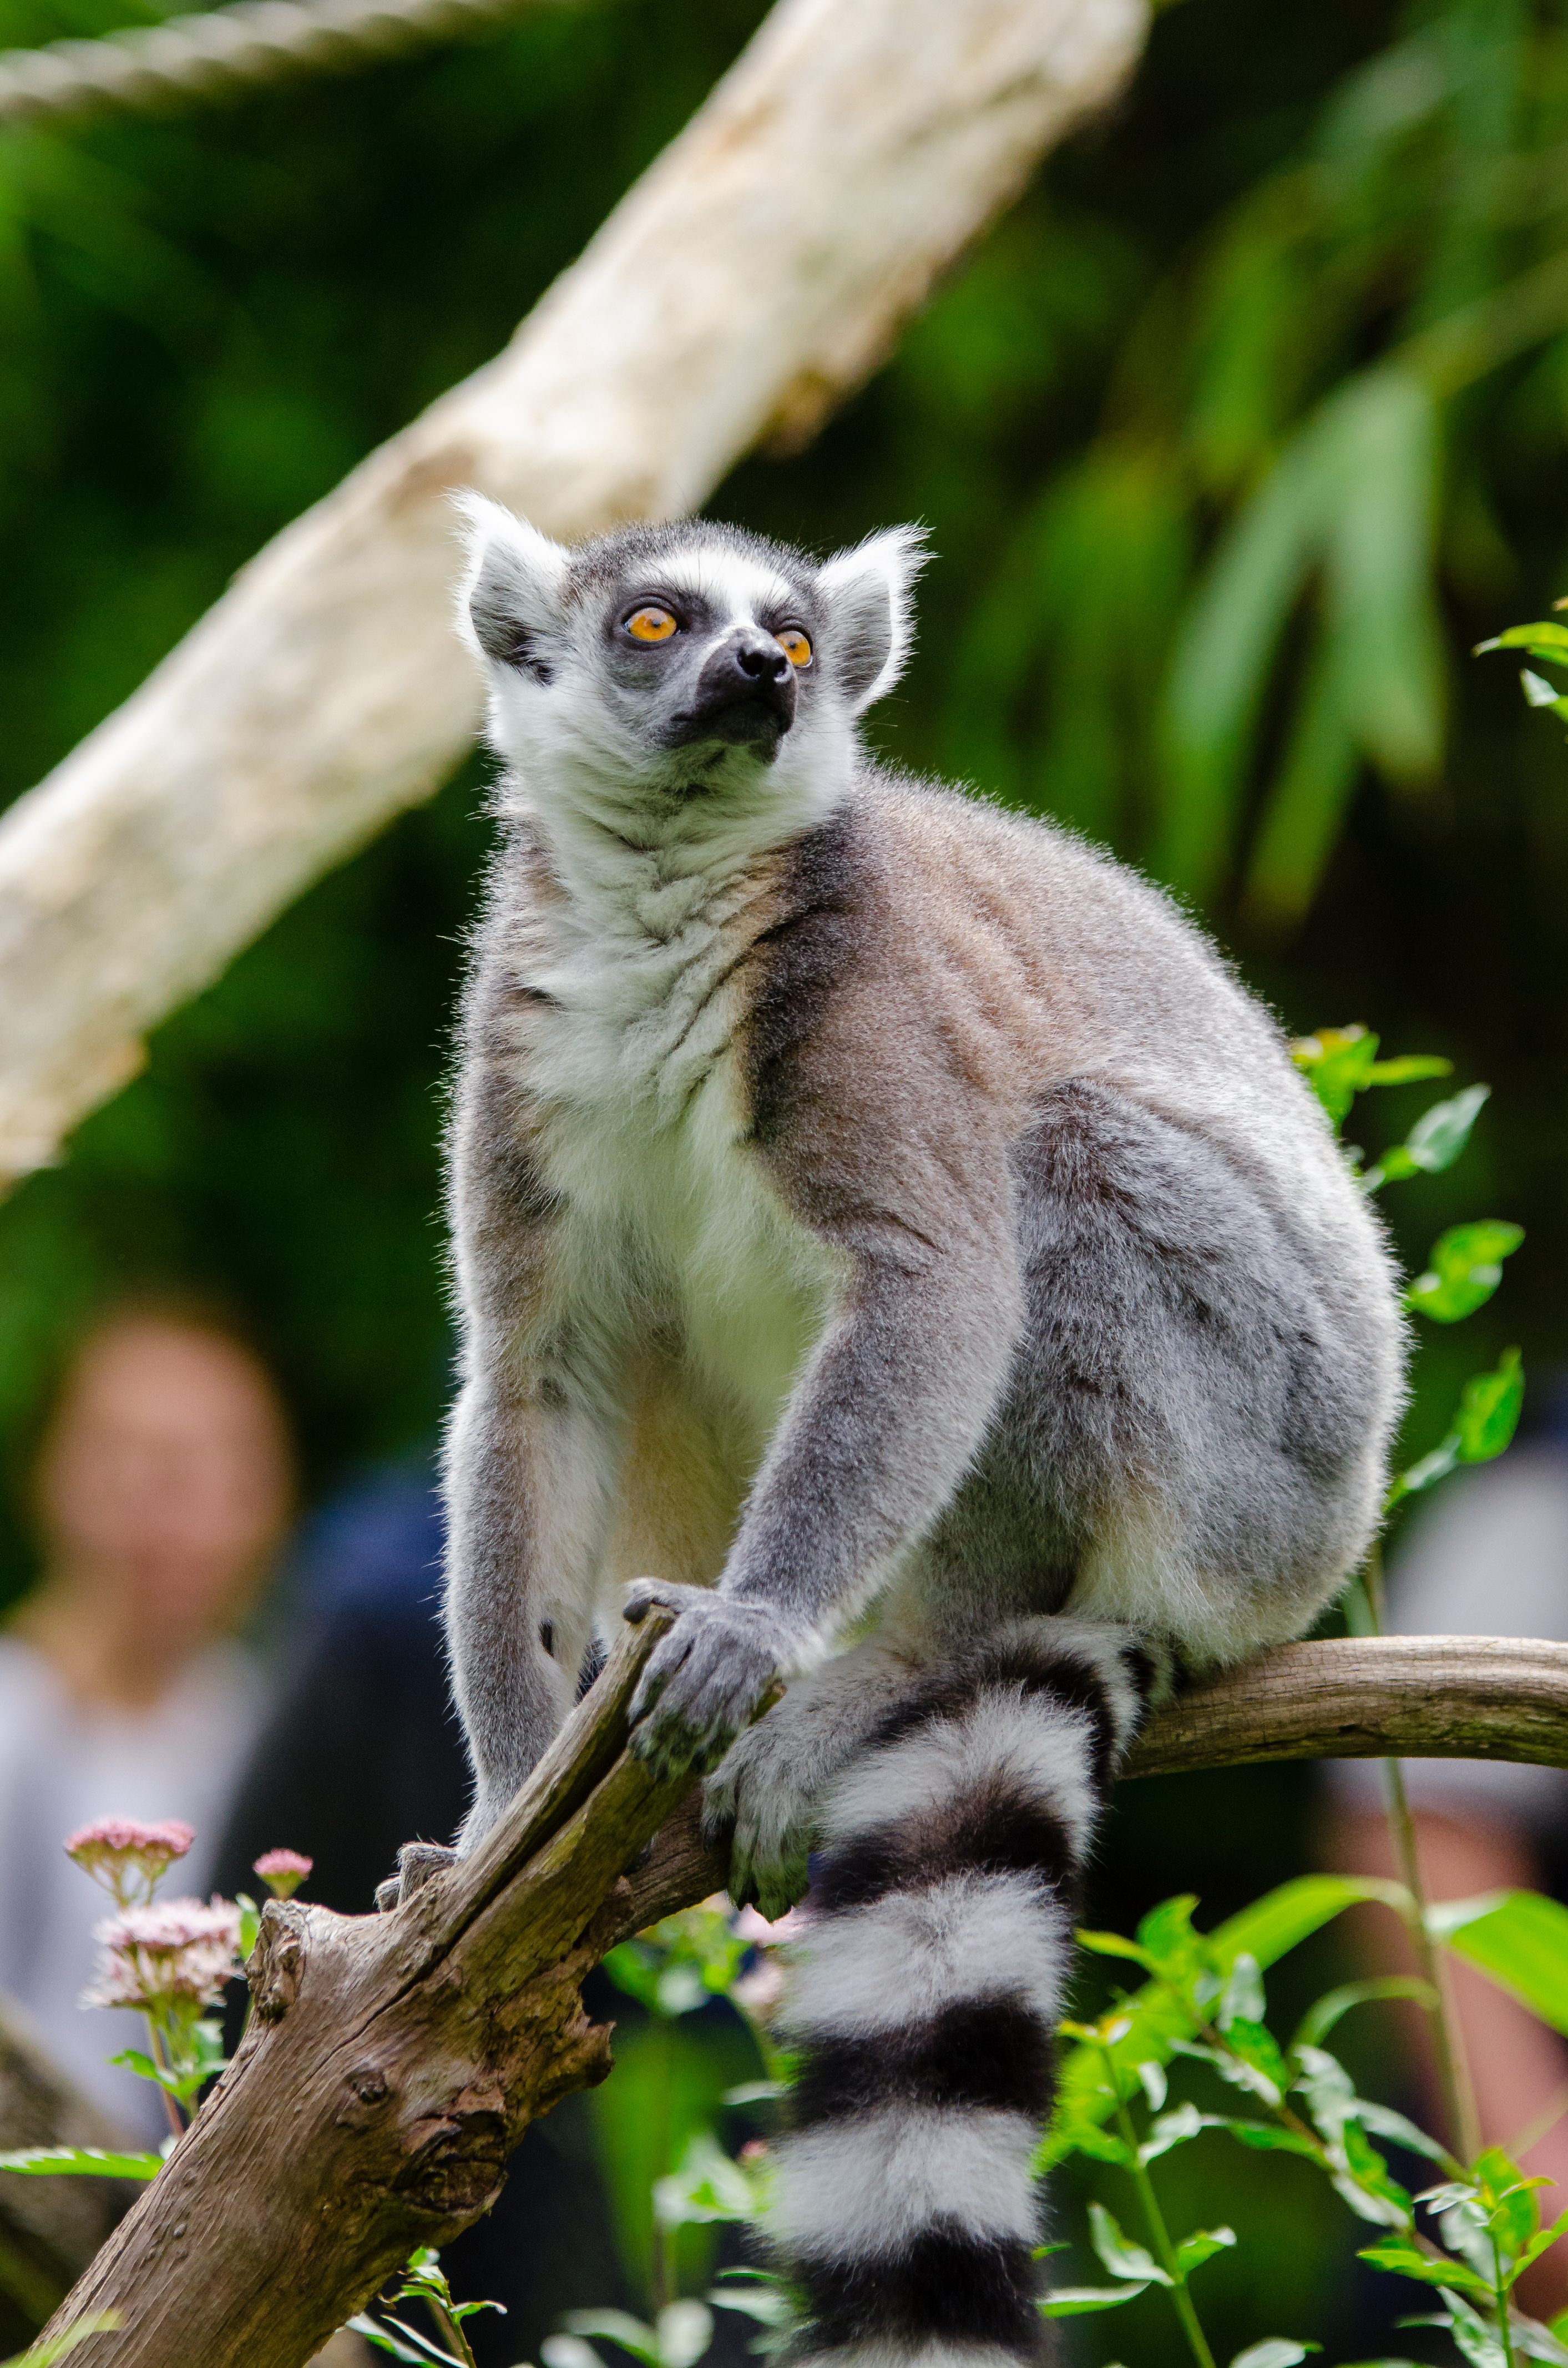
nature, animal, wildlife, zoo, mammal, fauna, primate, madagascar, vertebrate, lemur